Basin Head Provincial Park

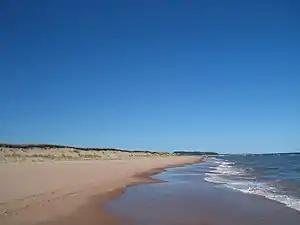
Beach

Basin Head Provincial Park is a provincial park located in Basin Head, Prince Edward Island, Canada. It is best known by its nickname "Singing Sands", in reference to the pure white sand that "sings" when stepped on, due to a high silica content. This sand is geologically unique to the area.